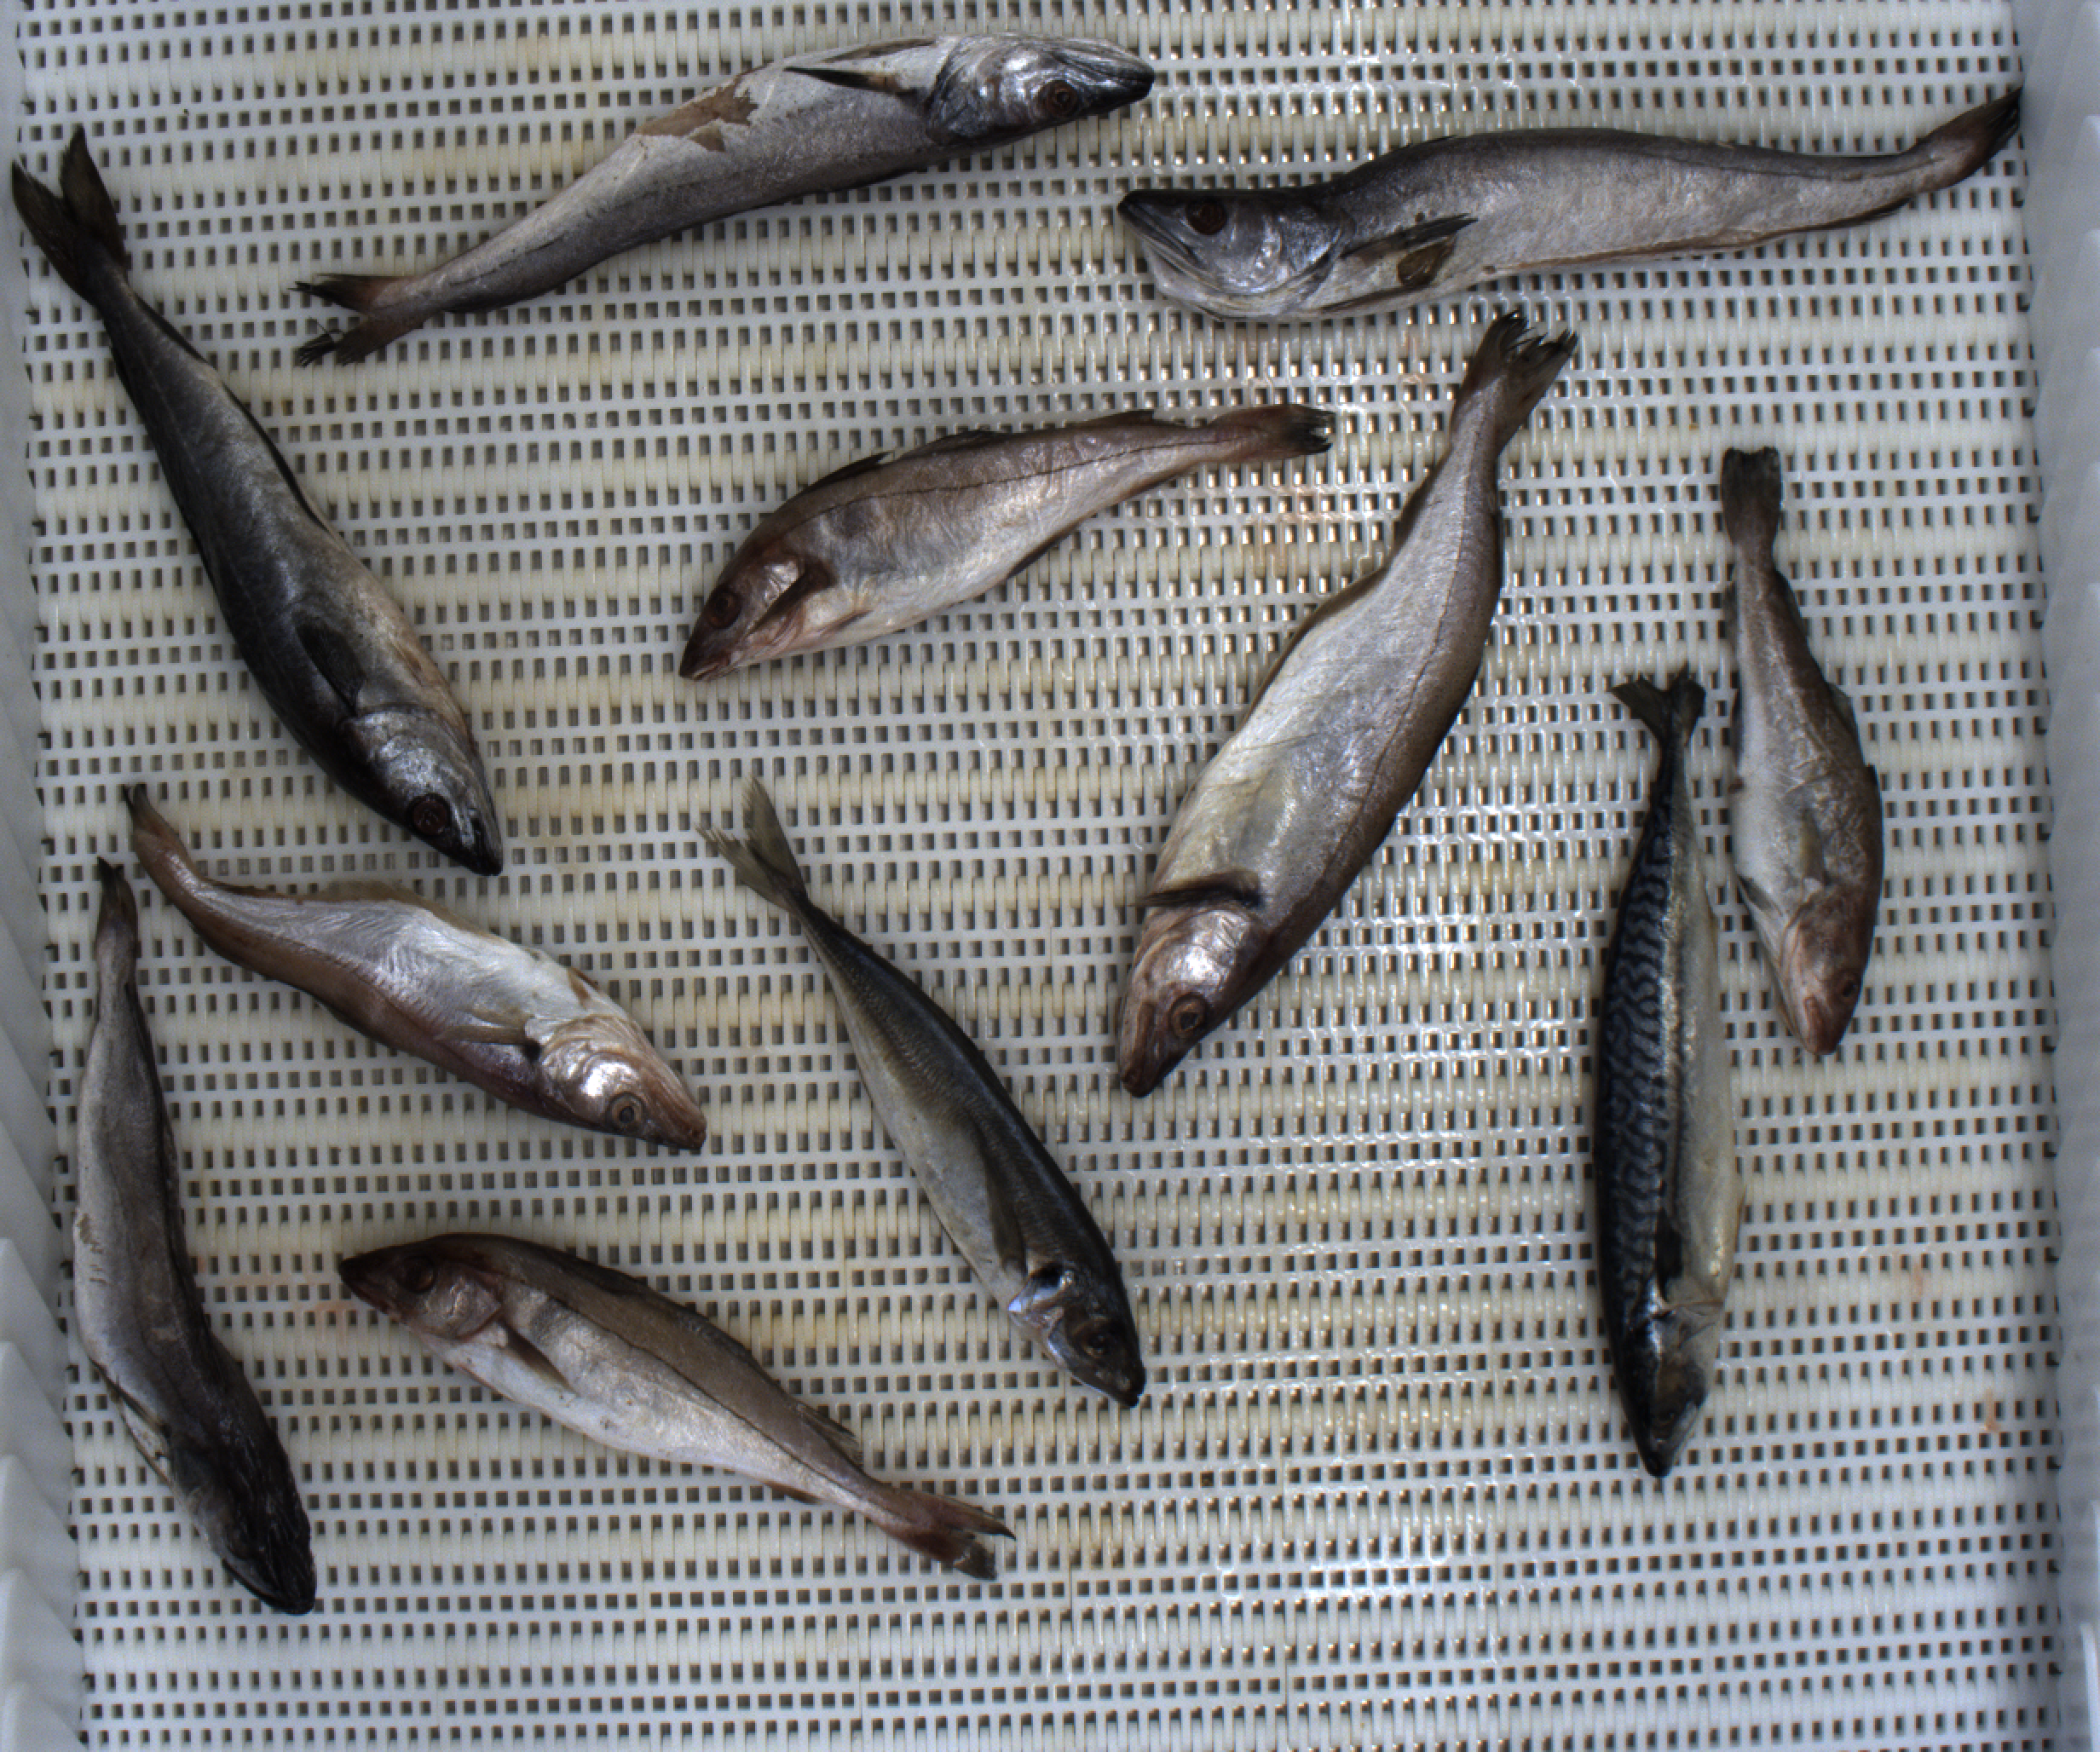
Total fish: 11
Cod: 1
Haddock: 2
Whiting: 2
Hake: 3
Horse mackerel: 1
Saithe: 1
Other: 1